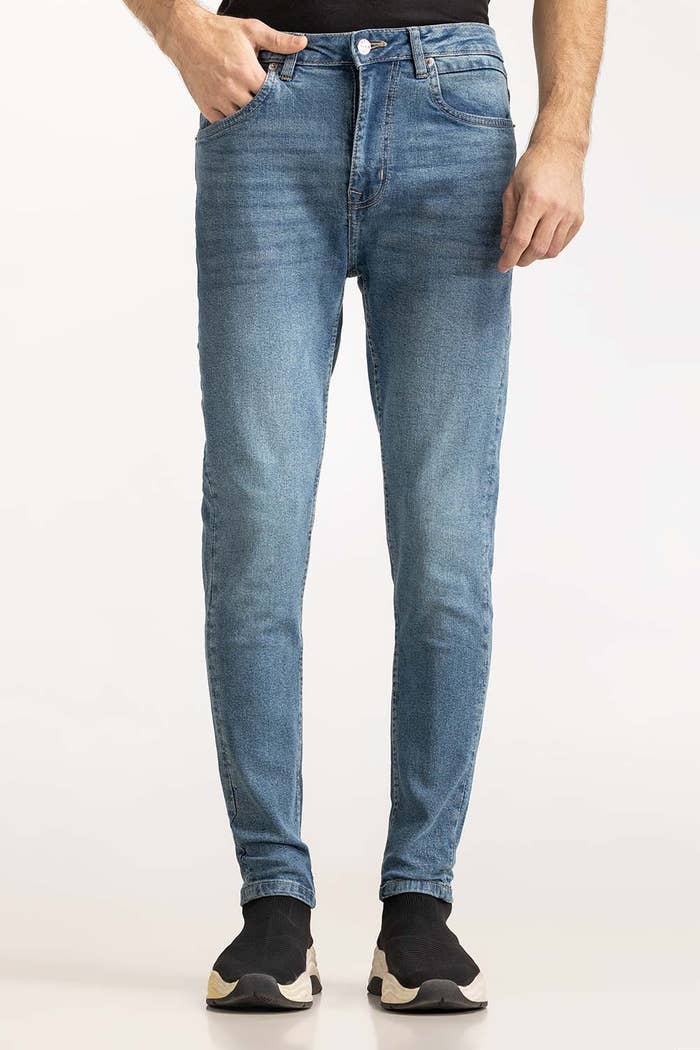
blue slim fit jeans